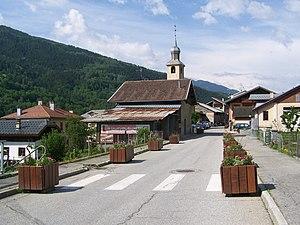
Centre de la commune de Bellentre en Savoie.
Bellentre est une ancienne commune française située dans le département de la Savoie en région Auvergne-Rhône-Alpes.